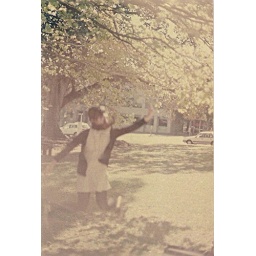
Fay jumping under the tree with her lomo camarapentax spotmatic